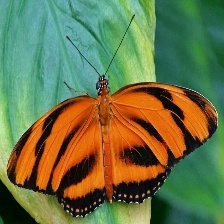
Species: BANDED ORANGE HELICONIAN